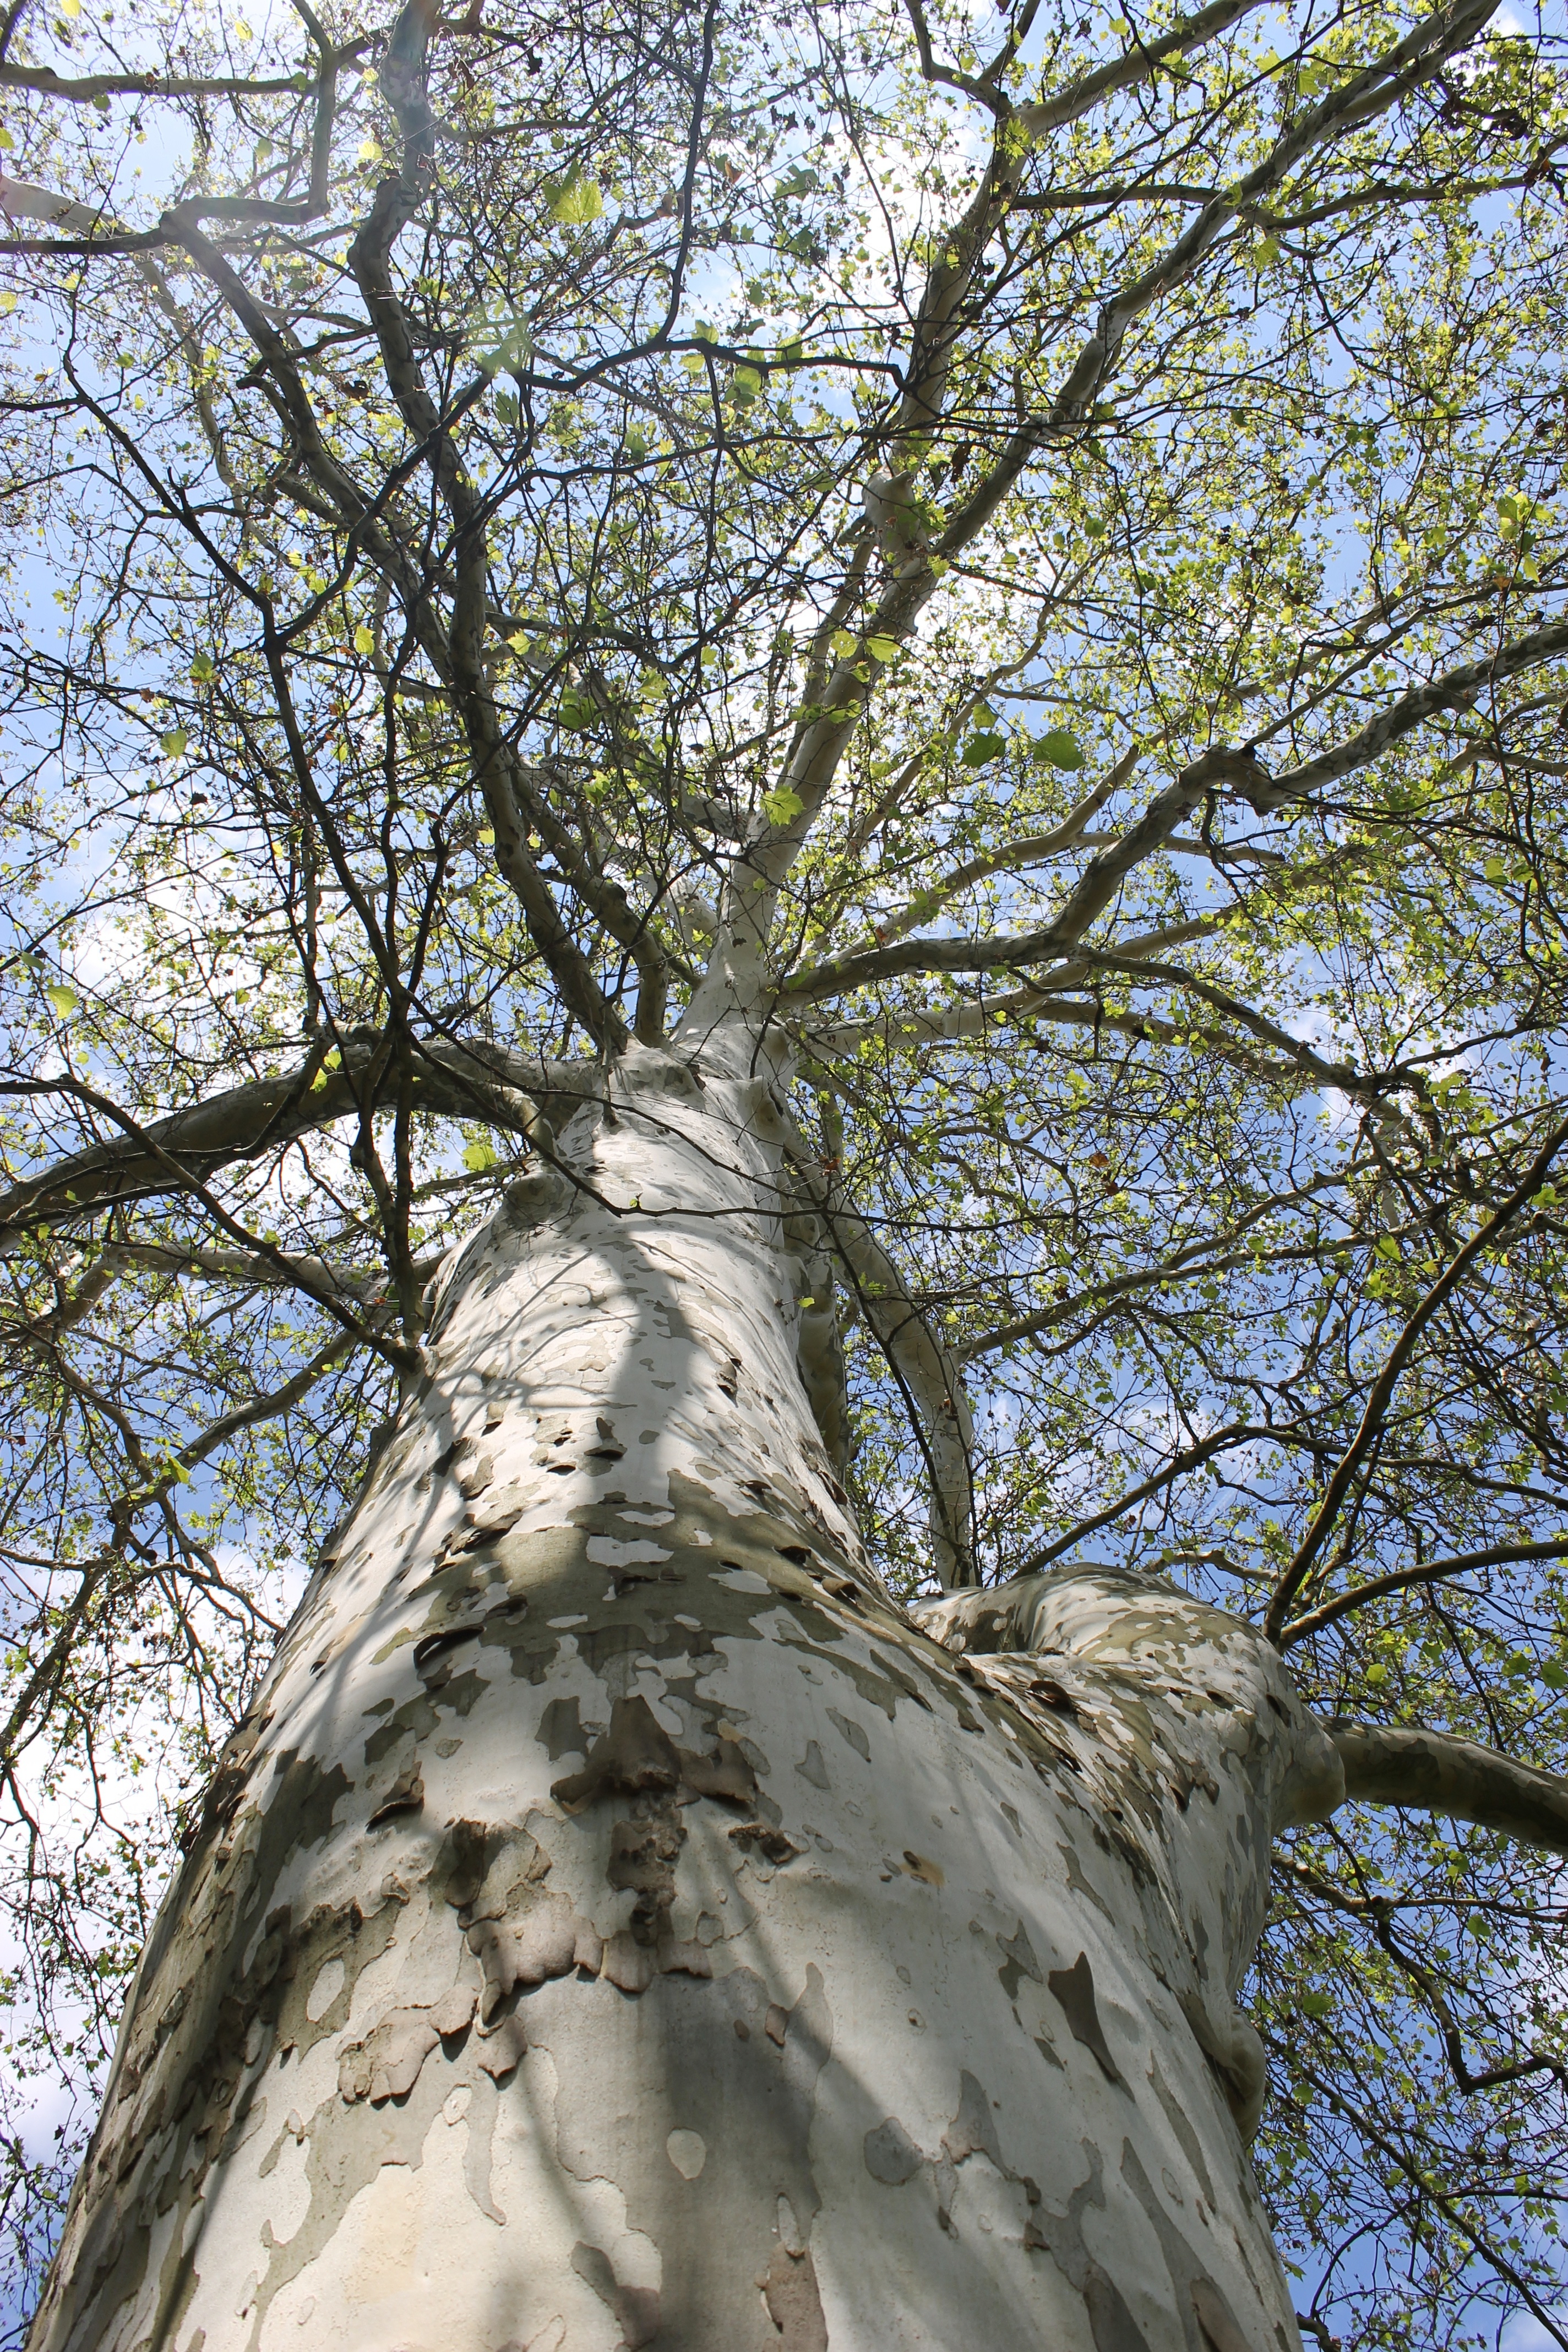
tree, branch, plant, leaf, flower, trunk, plane, log, spring, birch, autumn, botany, season, crown, aesthetic, branches, woodland, flowering plant, woody plant, land plant, plane tree family